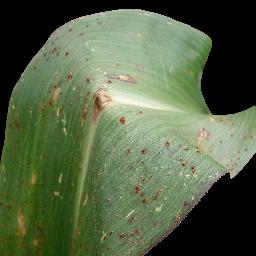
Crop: corn
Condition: (maize)_common_rust